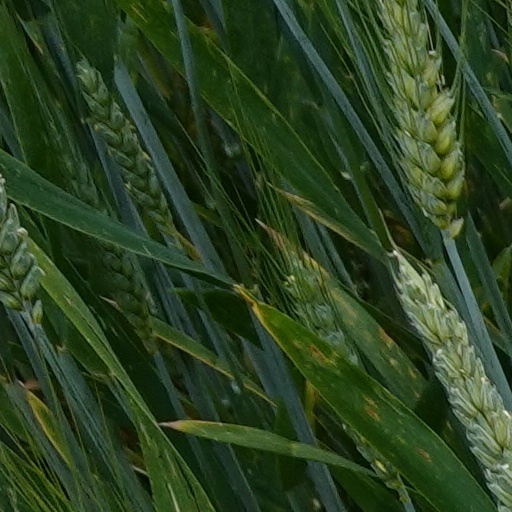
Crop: wheat